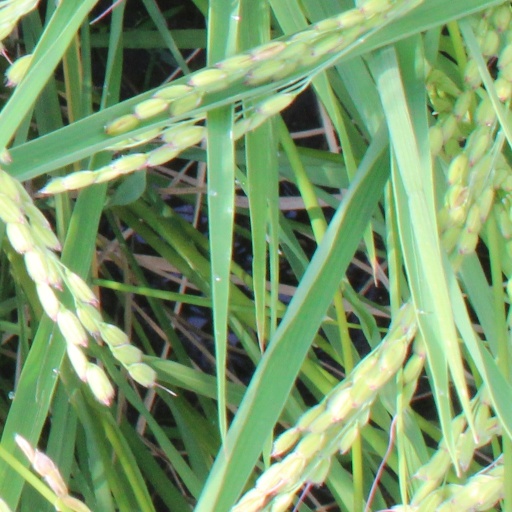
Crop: rice